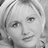
Emotion: neutral